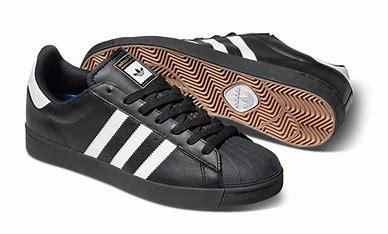
Brand: adidas
Model: Superstar Skate